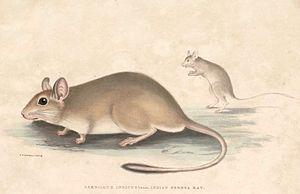
La Gerbille d'Inde est la seule espèce du genre Tatera depuis la séparation de Gerbilliscus. Cette gerbille est un rongeur de la famille des Muridés.